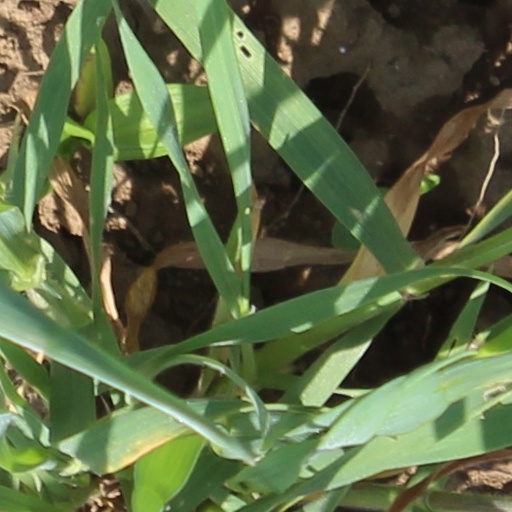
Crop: wheat